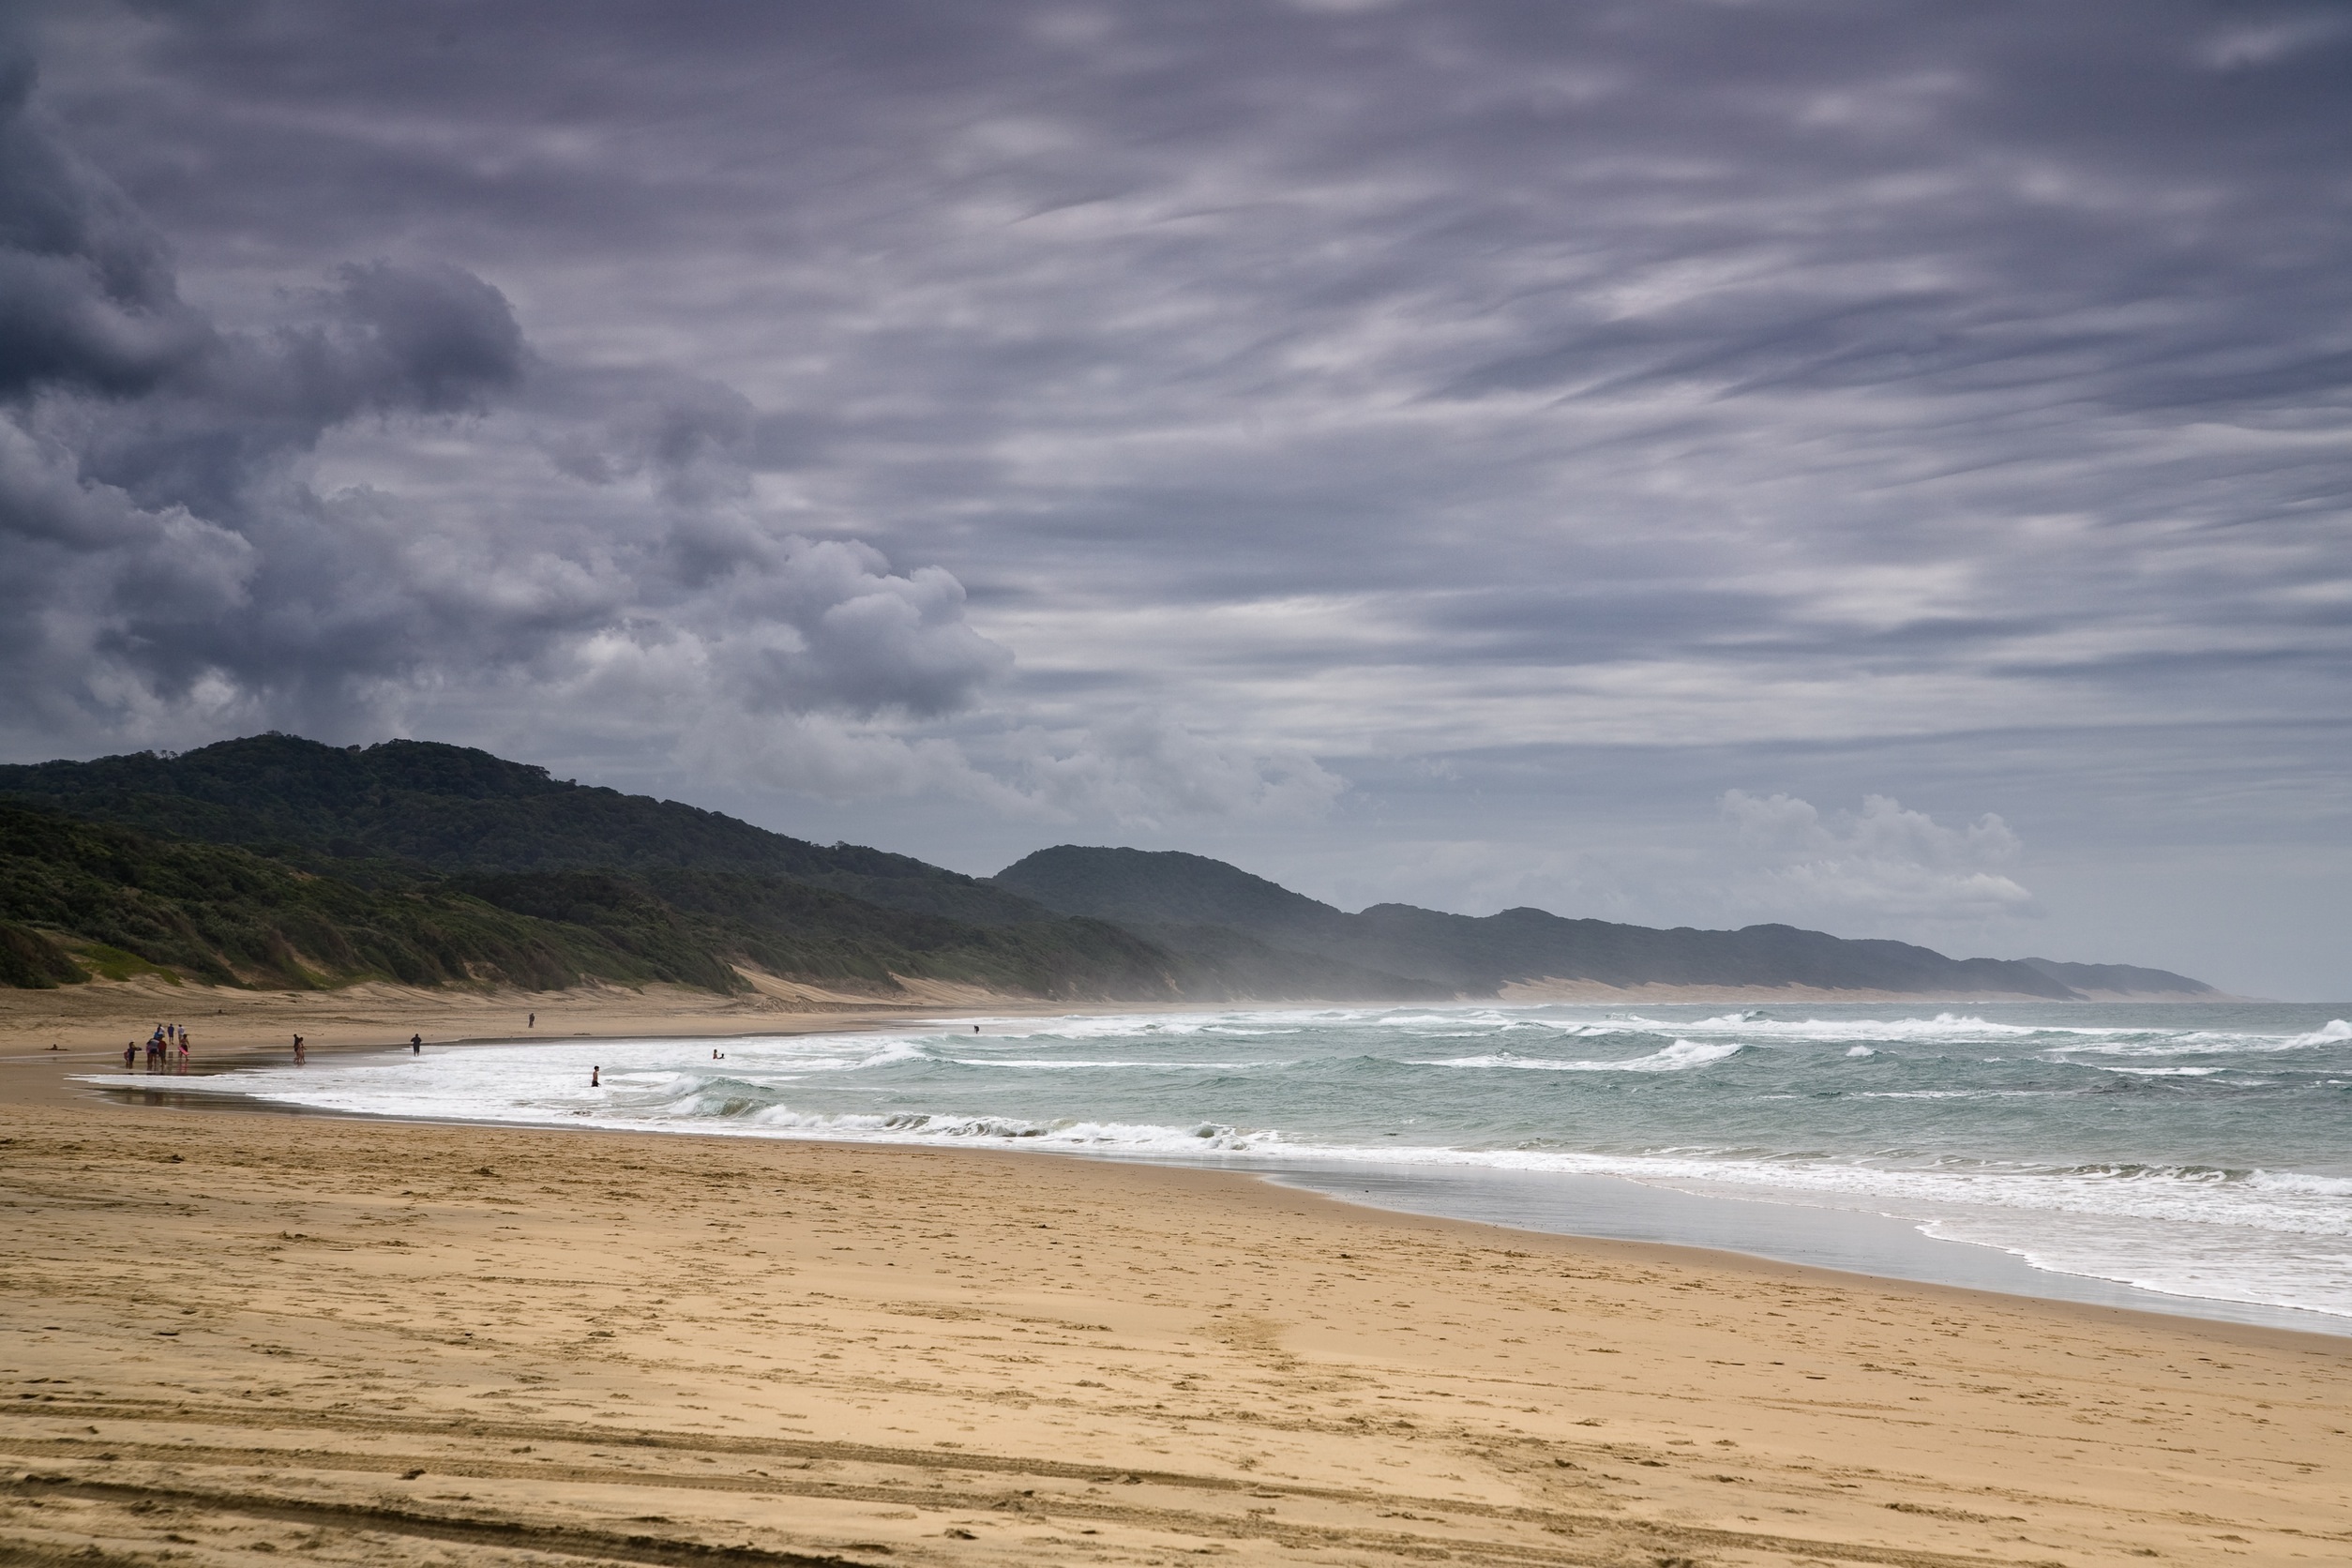
beach, sea, coast, water, sand, ocean, horizon, cloud, people, sky, shore, wave, wind, foam, spray, weather, bay, body of water, grey, waves, clouds, stormy, breakwater, cape, wind wave